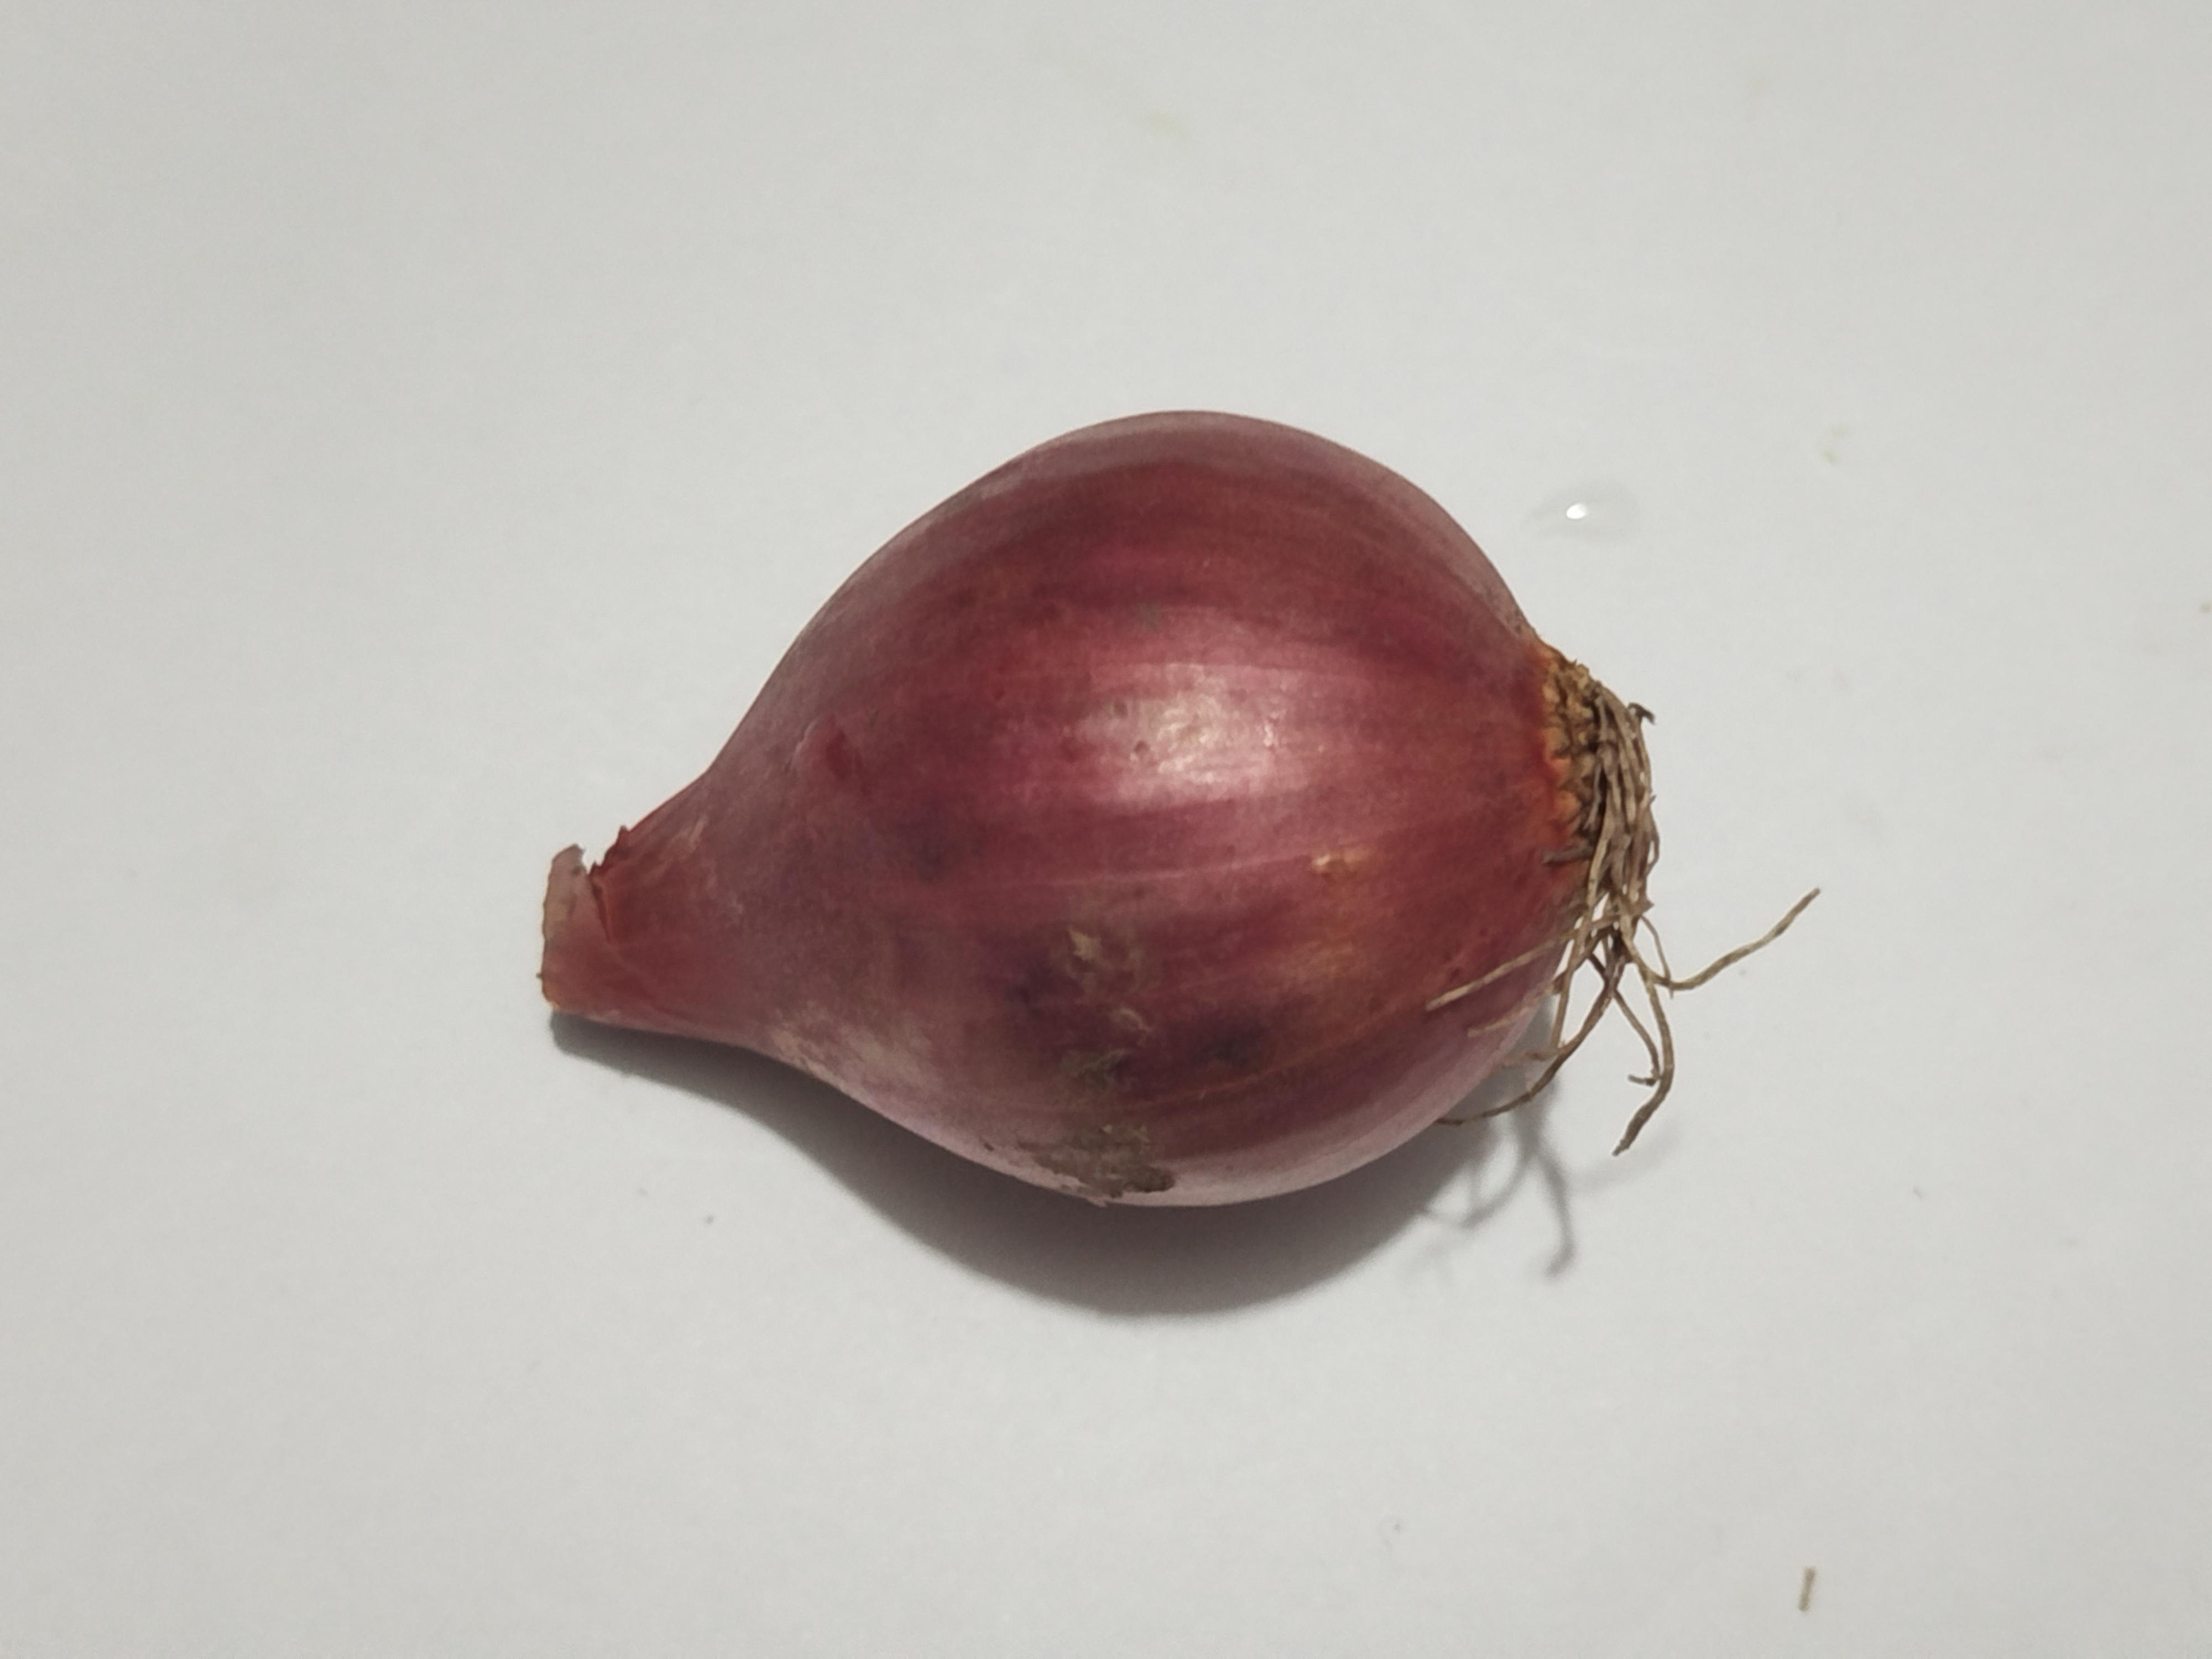
Label: Onion